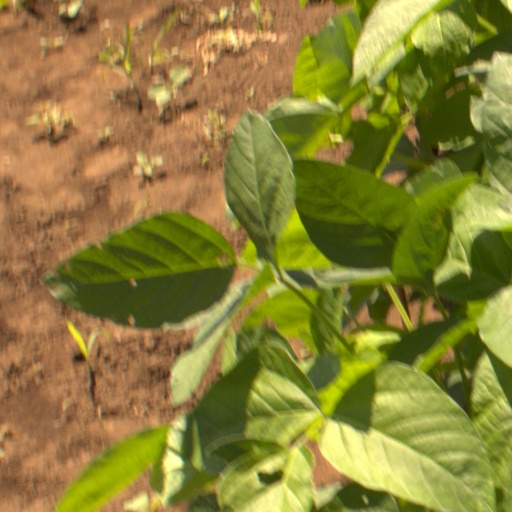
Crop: soybean